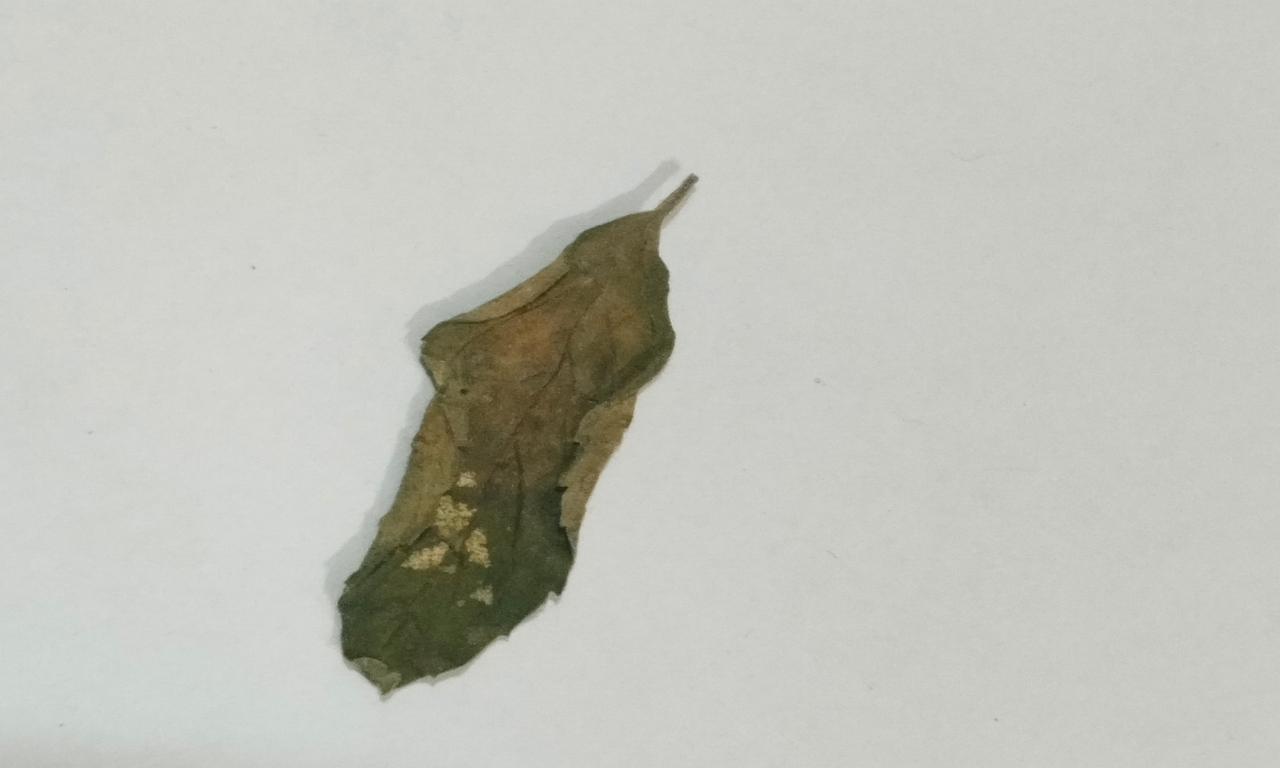
Label: Dried